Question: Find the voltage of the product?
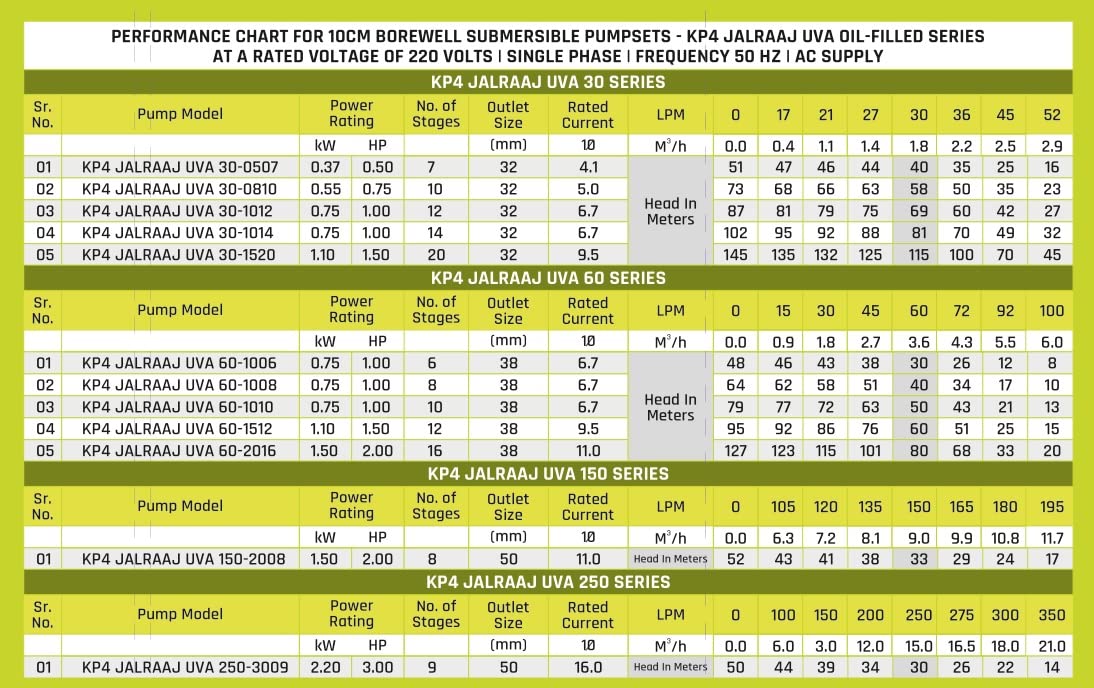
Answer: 220.0 volt